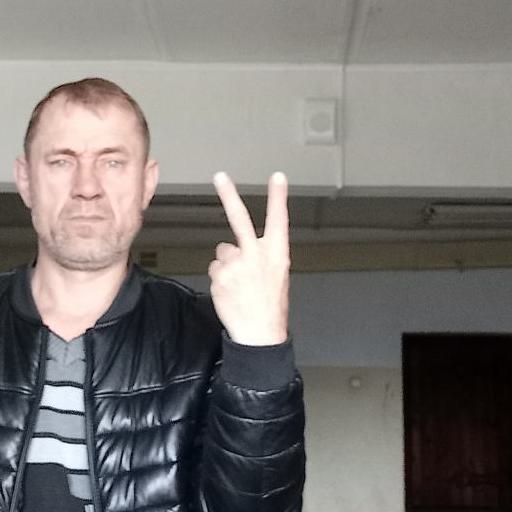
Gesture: peace_inverted